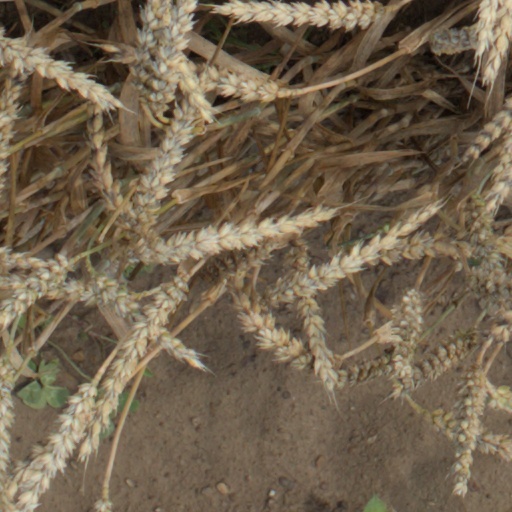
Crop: wheat